Winnie Gibson

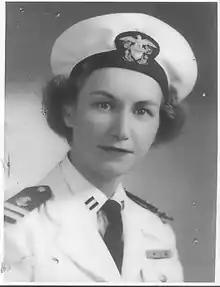

Winnie Gibson (1902–2000) was the second director of the United States Navy Nurse Corps, serving in that position from 1950 to 1954.